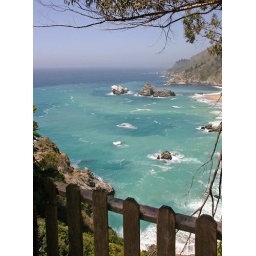
The view south in Big Sur. All the different shades of blue of ocean and sky are lovely to see.